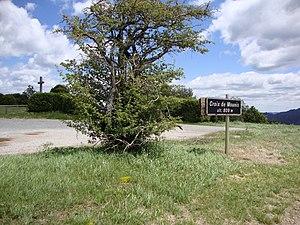
Castanet-le-Haut (Hérault, Languedoc-Roussillon, France) - col de la Croix de Mounis.
La route nationale 622 ou RN 622 était une route nationale française reliant Capens à Hérépian. À la suite de la réforme de 1972, elle a été déclassée en RD 622 dans la Haute-Garonne et dans le Tarn, à l'exception du tronçon de Soual à Castres qui a été repris par la RN 126, et en RD 922 dans l'Hérault. Quant à la sortie nord de Soual, à la suite de la mise en service de la déviation de cette localité, elle a été renumérotée en RN 2126 avant d'être déclassée en RD 926.
Le col de la Croix de Mounis est un col culminant à 809 mètres d'altitude dans le Massif central, dans le département français de l'Hérault et sur le territoire de la commune de Castanet-le-Haut.